Juxtaposition

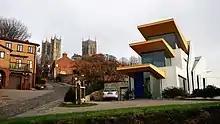
A modern-style house contrasts with the older structures in the background in Lincoln, Lincolnshire, England in 2018

Throughout the arts, juxtaposition of elements is used to elicit a response within the audience's mind, such as creating meaning from the contrast. In music, it is an abrupt change of elements, and is a procedure of musical contrast. In film, the position of shots next to one another (montage) is intended to have this effect. In painting and photography, the juxtaposition of colours, shapes, etc, is used to create contrast, while the position of particular kinds of objects one upon the other or different kinds of characters in proximity to one another is intended to evoke meaning. Various forms of juxtaposition occur in literature, where two images that are otherwise not commonly brought together appear side by side or structurally close together, thereby forcing the reader to stop and reconsider the meaning of the text through the contrasting images, ideas, motifs, etc. For example, "He was slouched gracefully" is a juxtaposition. More broadly, an author can juxtapose contrasting types of characters, such as a hero and a rogue working together to achieve a common objective from very different motivations.